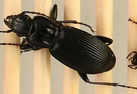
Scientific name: Pterostichus lachrymosus
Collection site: Mountain Lake Biological Station NEON (MLBS), plot MLBS_009